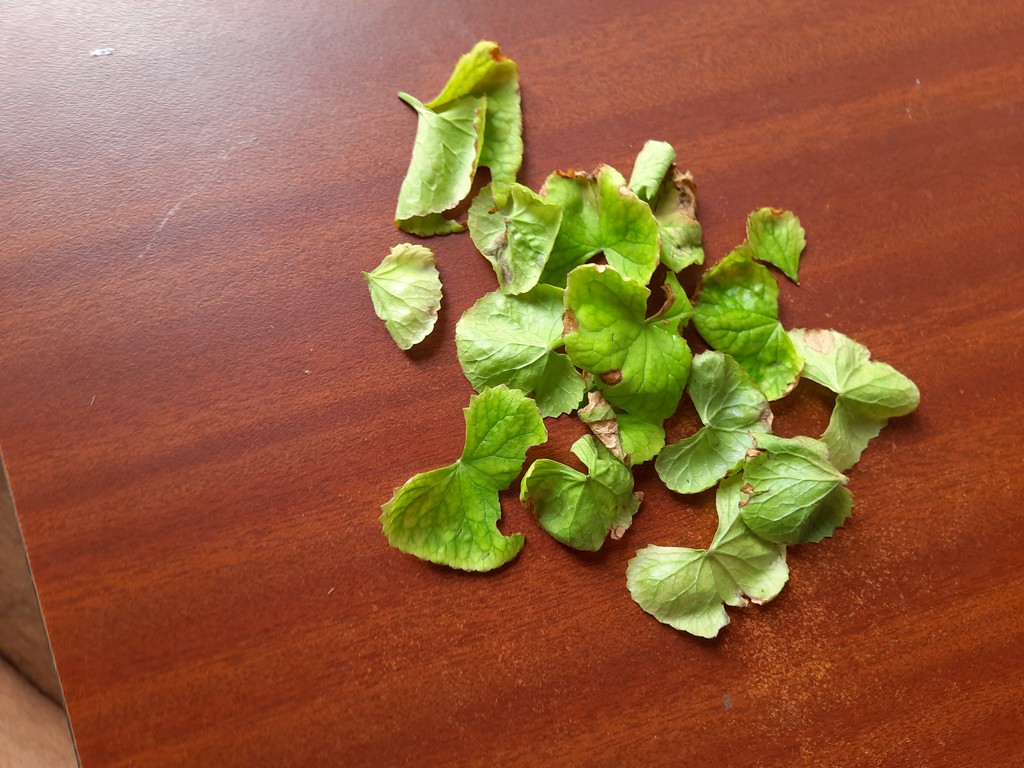
Label: Unhealthy